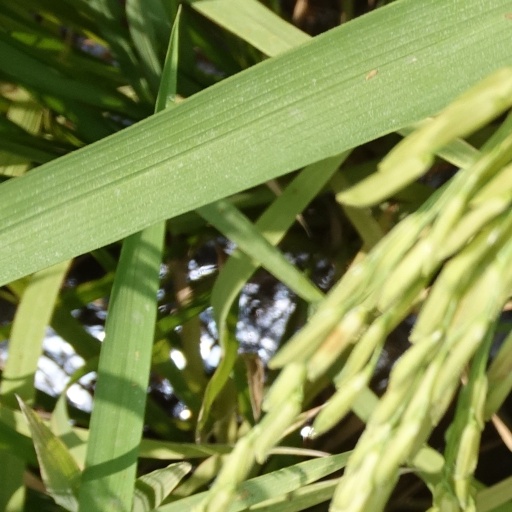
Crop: rice